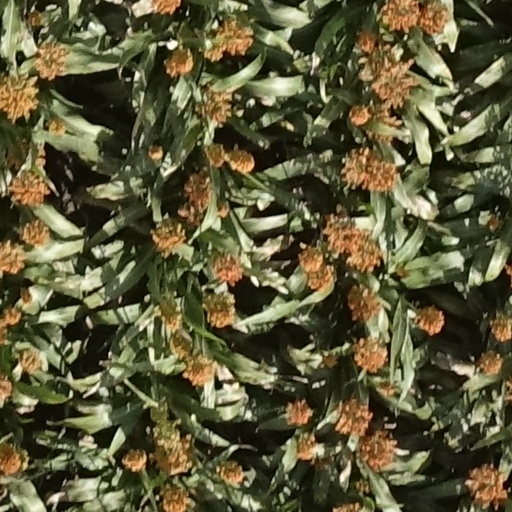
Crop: sorghum